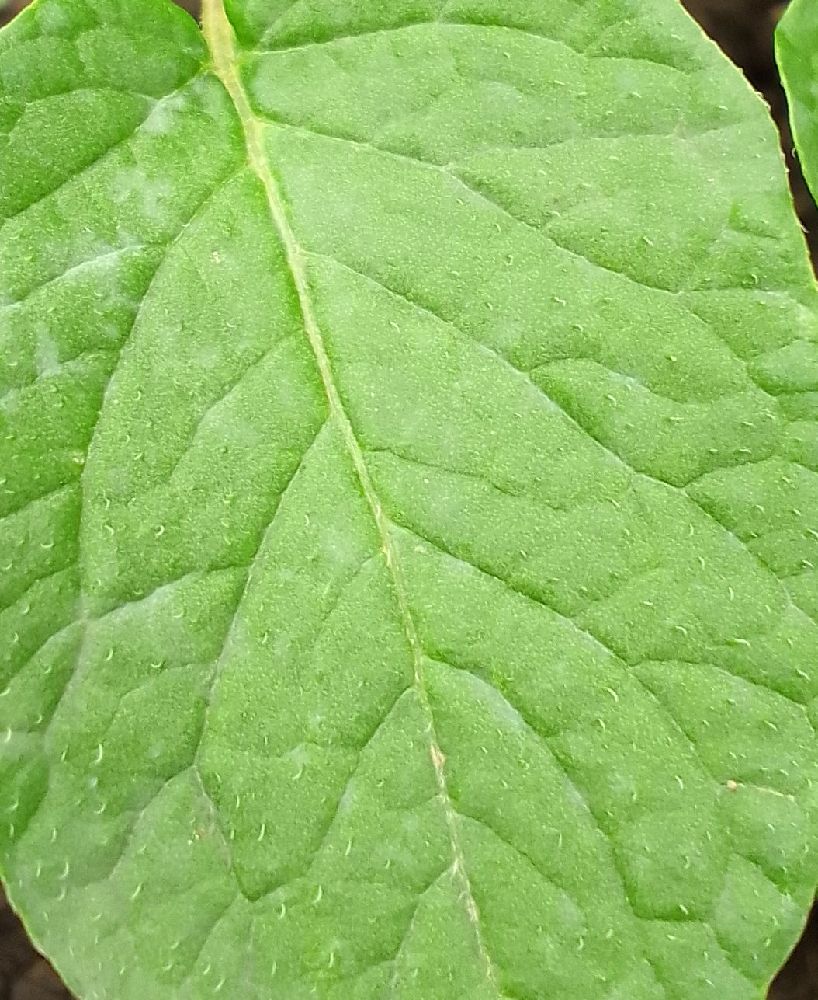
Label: Healthy